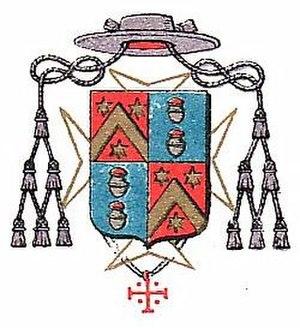
Armoiries de Mgr Xavier Barbier de Montault
Monseigneur Xavier Barbier de Montault est un prélat catholique, archéologue et historiographe français né à Loudun le 6 février 1830 et mort à Blaslay le 30 mars 1901.